Welsh hip-hop

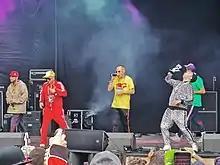
Goldie Lookin Chain in 2019.

Goldie Lookin Chain was one of the first comedy hip hop groups from Wales to chart. The group from Newport, founded in the early noughties to produce songs with "incendiary beats" and "flammable-looking trackie tops". The Cardiff-based hip hop label Associated Minds was founded in 2004, but it has generally been difficult for Welsh rappers to gain attention outside Wales.